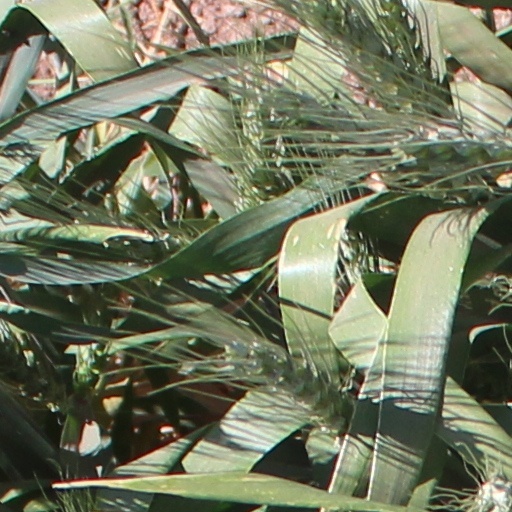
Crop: wheat